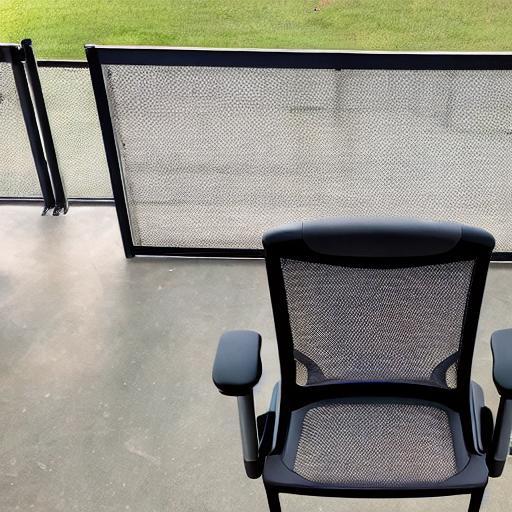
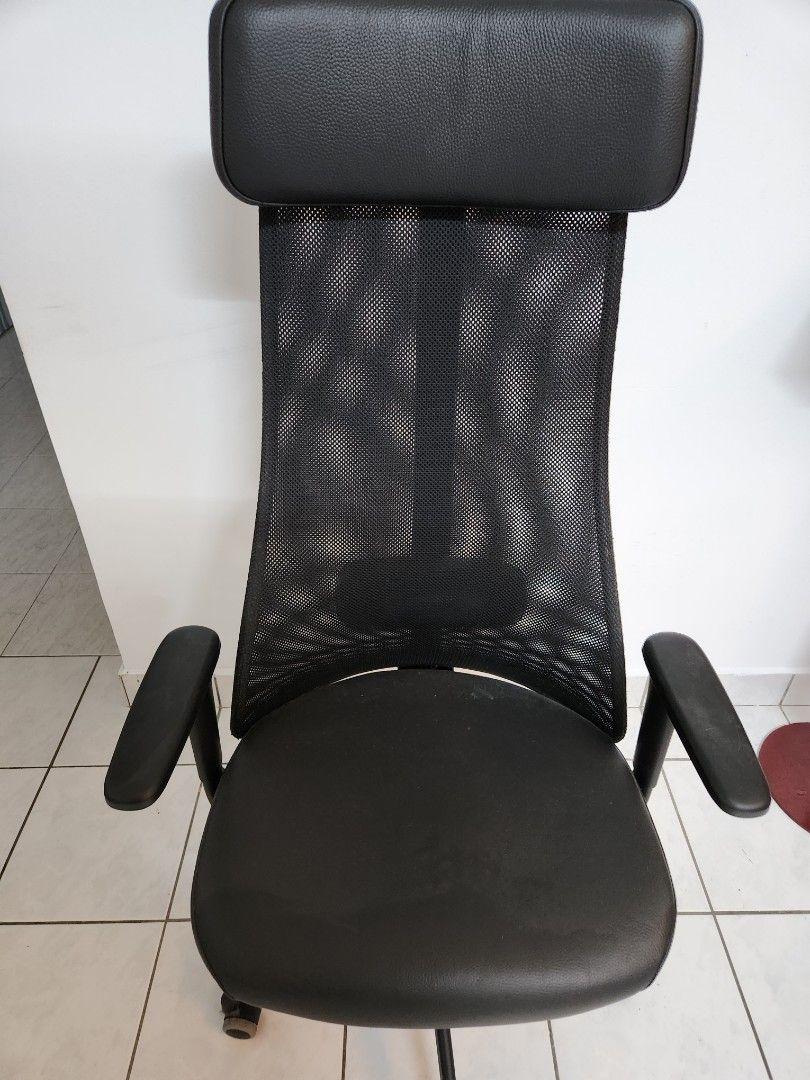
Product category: items_chair
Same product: no